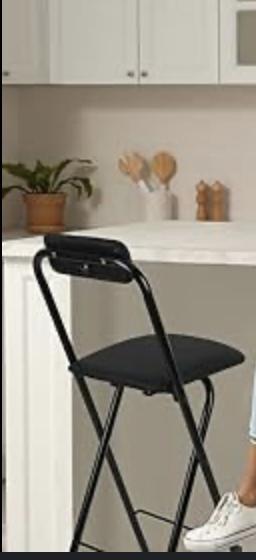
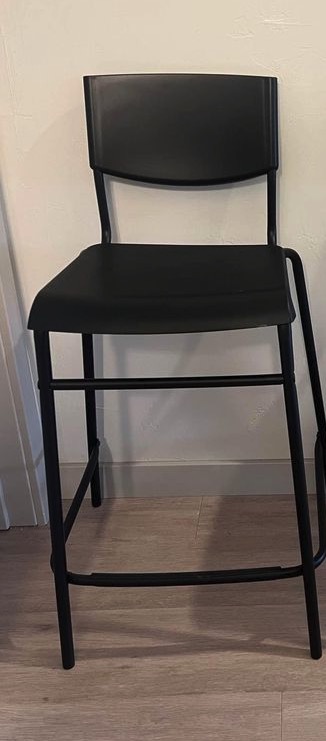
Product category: stool
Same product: no